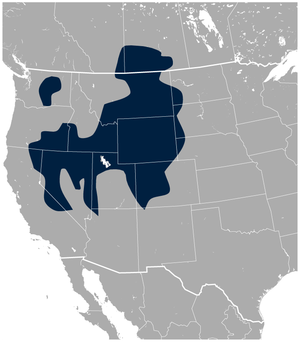
Cette liste des oiseaux au Canada provient de Bird Checklists of the World en date du mois de juillet 2018.